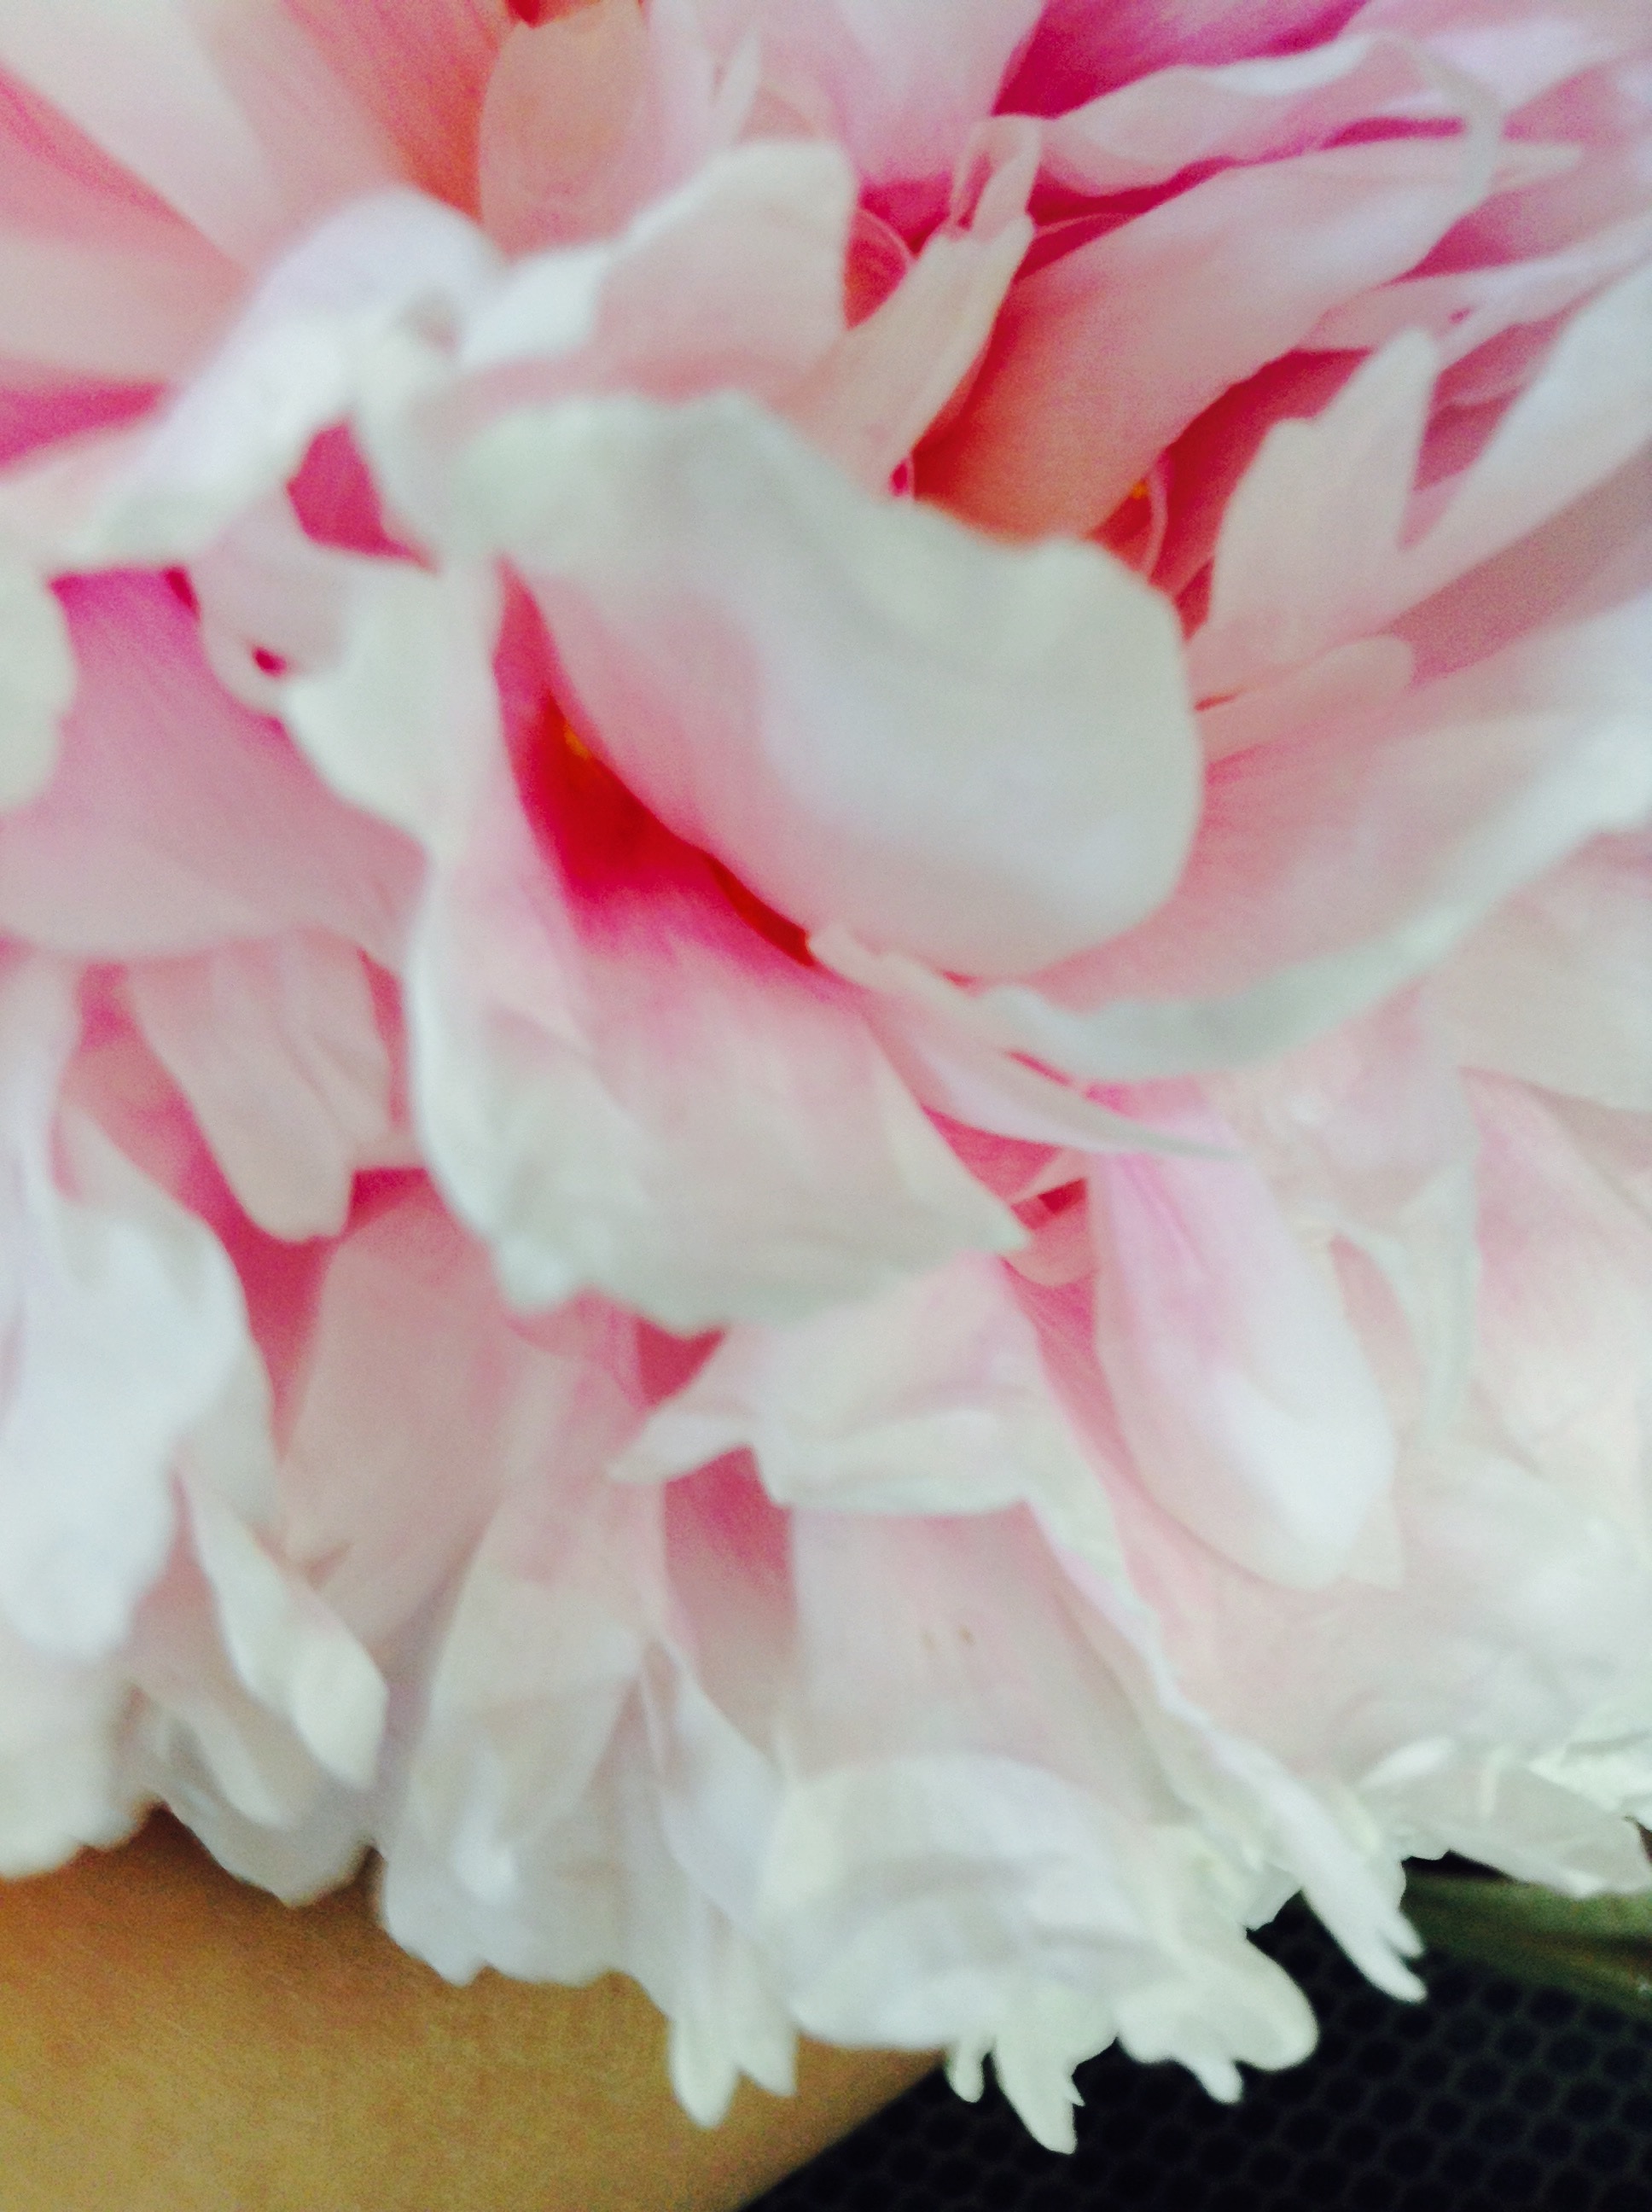
plant, flower, petal, pink, peony, flowering plant, land plant